Roger Morris (British Army officer)

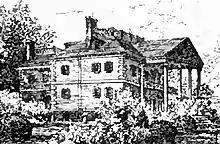
The Palladian style mansion built by Morris in northern Manhattan in 1765, the family home until the onset of the American Revolution in 1775. Seen here in 1892, after it had been altered with a Federal style entrance.

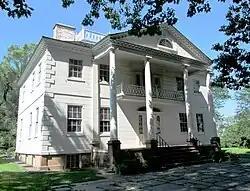
"Mount Morris", today's Morris-Jumel Mansion

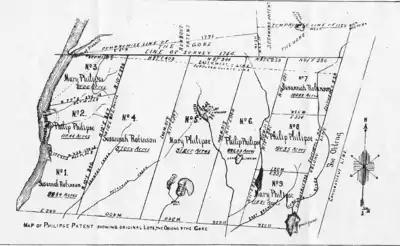
Map of the Philipse Patent showing the holdings of Philip, Susanna, and Mary Philipse

Morris was born in England on 28 January 1727, the third son of Roger Morris of Netherby, in the North Riding of Yorkshire, and Mary Jackson, the fourth daughter of Sir Peter Jackson.